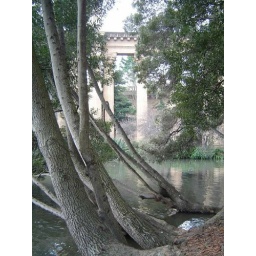
Here's some trees by the edge of the water with more stonework behind it.